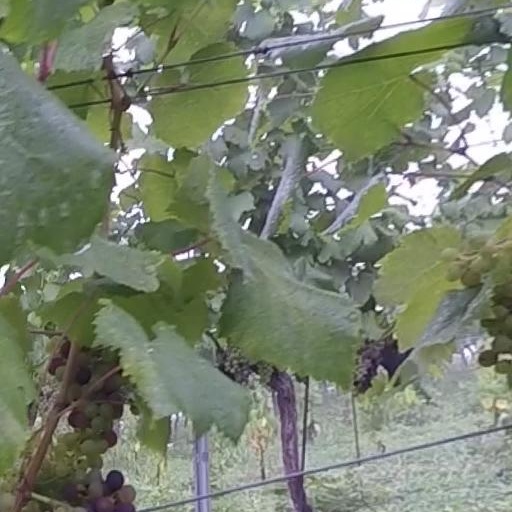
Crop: grape